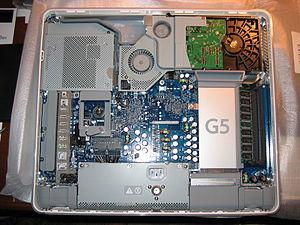
L'iMac G5 est un ordinateur de la famille des tout-en-un iMac, lancé par Apple en septembre 2004. Dernier iMac supportant un processeur PowerPC, il sera remplacé par son successeur, l’iMac Intel, en janvier 2006 avant d’être retiré de la vente en mars 2006.